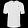
Label: T - shirt / top